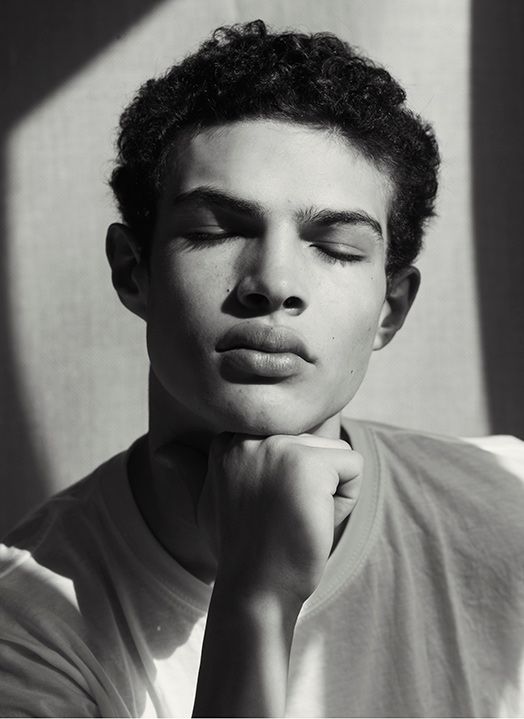
Gender: men